Coca-Cola

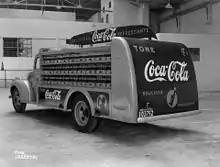
Coca-Cola delivery truck of Argentina, with the slogan "Drink Coca-Cola – delicious, refreshing"

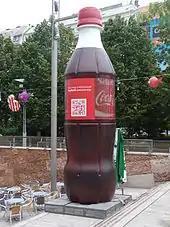
Coke advertisement in Budapest, 2013

Coca-Cola's advertising has significantly affected American culture, and it is frequently credited with inventing the modern image of Santa Claus as an old man in a red-and-white suit. Although the company did start using the red-and-white Santa image in the 1930s, with its winter advertising campaigns illustrated by Haddon Sundblom, the motif was already common. Coca-Cola was not even the first soft drink company to use the modern image of Santa Claus in its advertising: White Rock Beverages used Santa in advertisements for its ginger ale in 1923, after first using him to sell mineral water in 1915. Before Santa Claus, Coca-Cola relied on images of smartly dressed young women to sell its beverages. Coca-Cola's first such advertisement appeared in 1895, featuring the young Bostonian actress Hilda Clark as its spokeswoman.